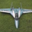
Label: airplane